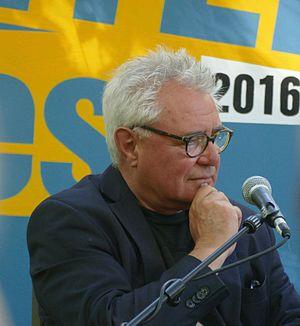
Gerhard Falkner est un poète, dramaturge, essayiste et traducteur littéraire allemand.